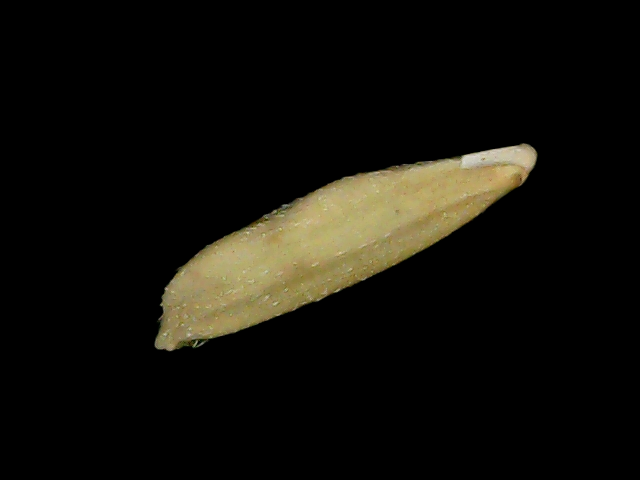
Rice variety: Br23